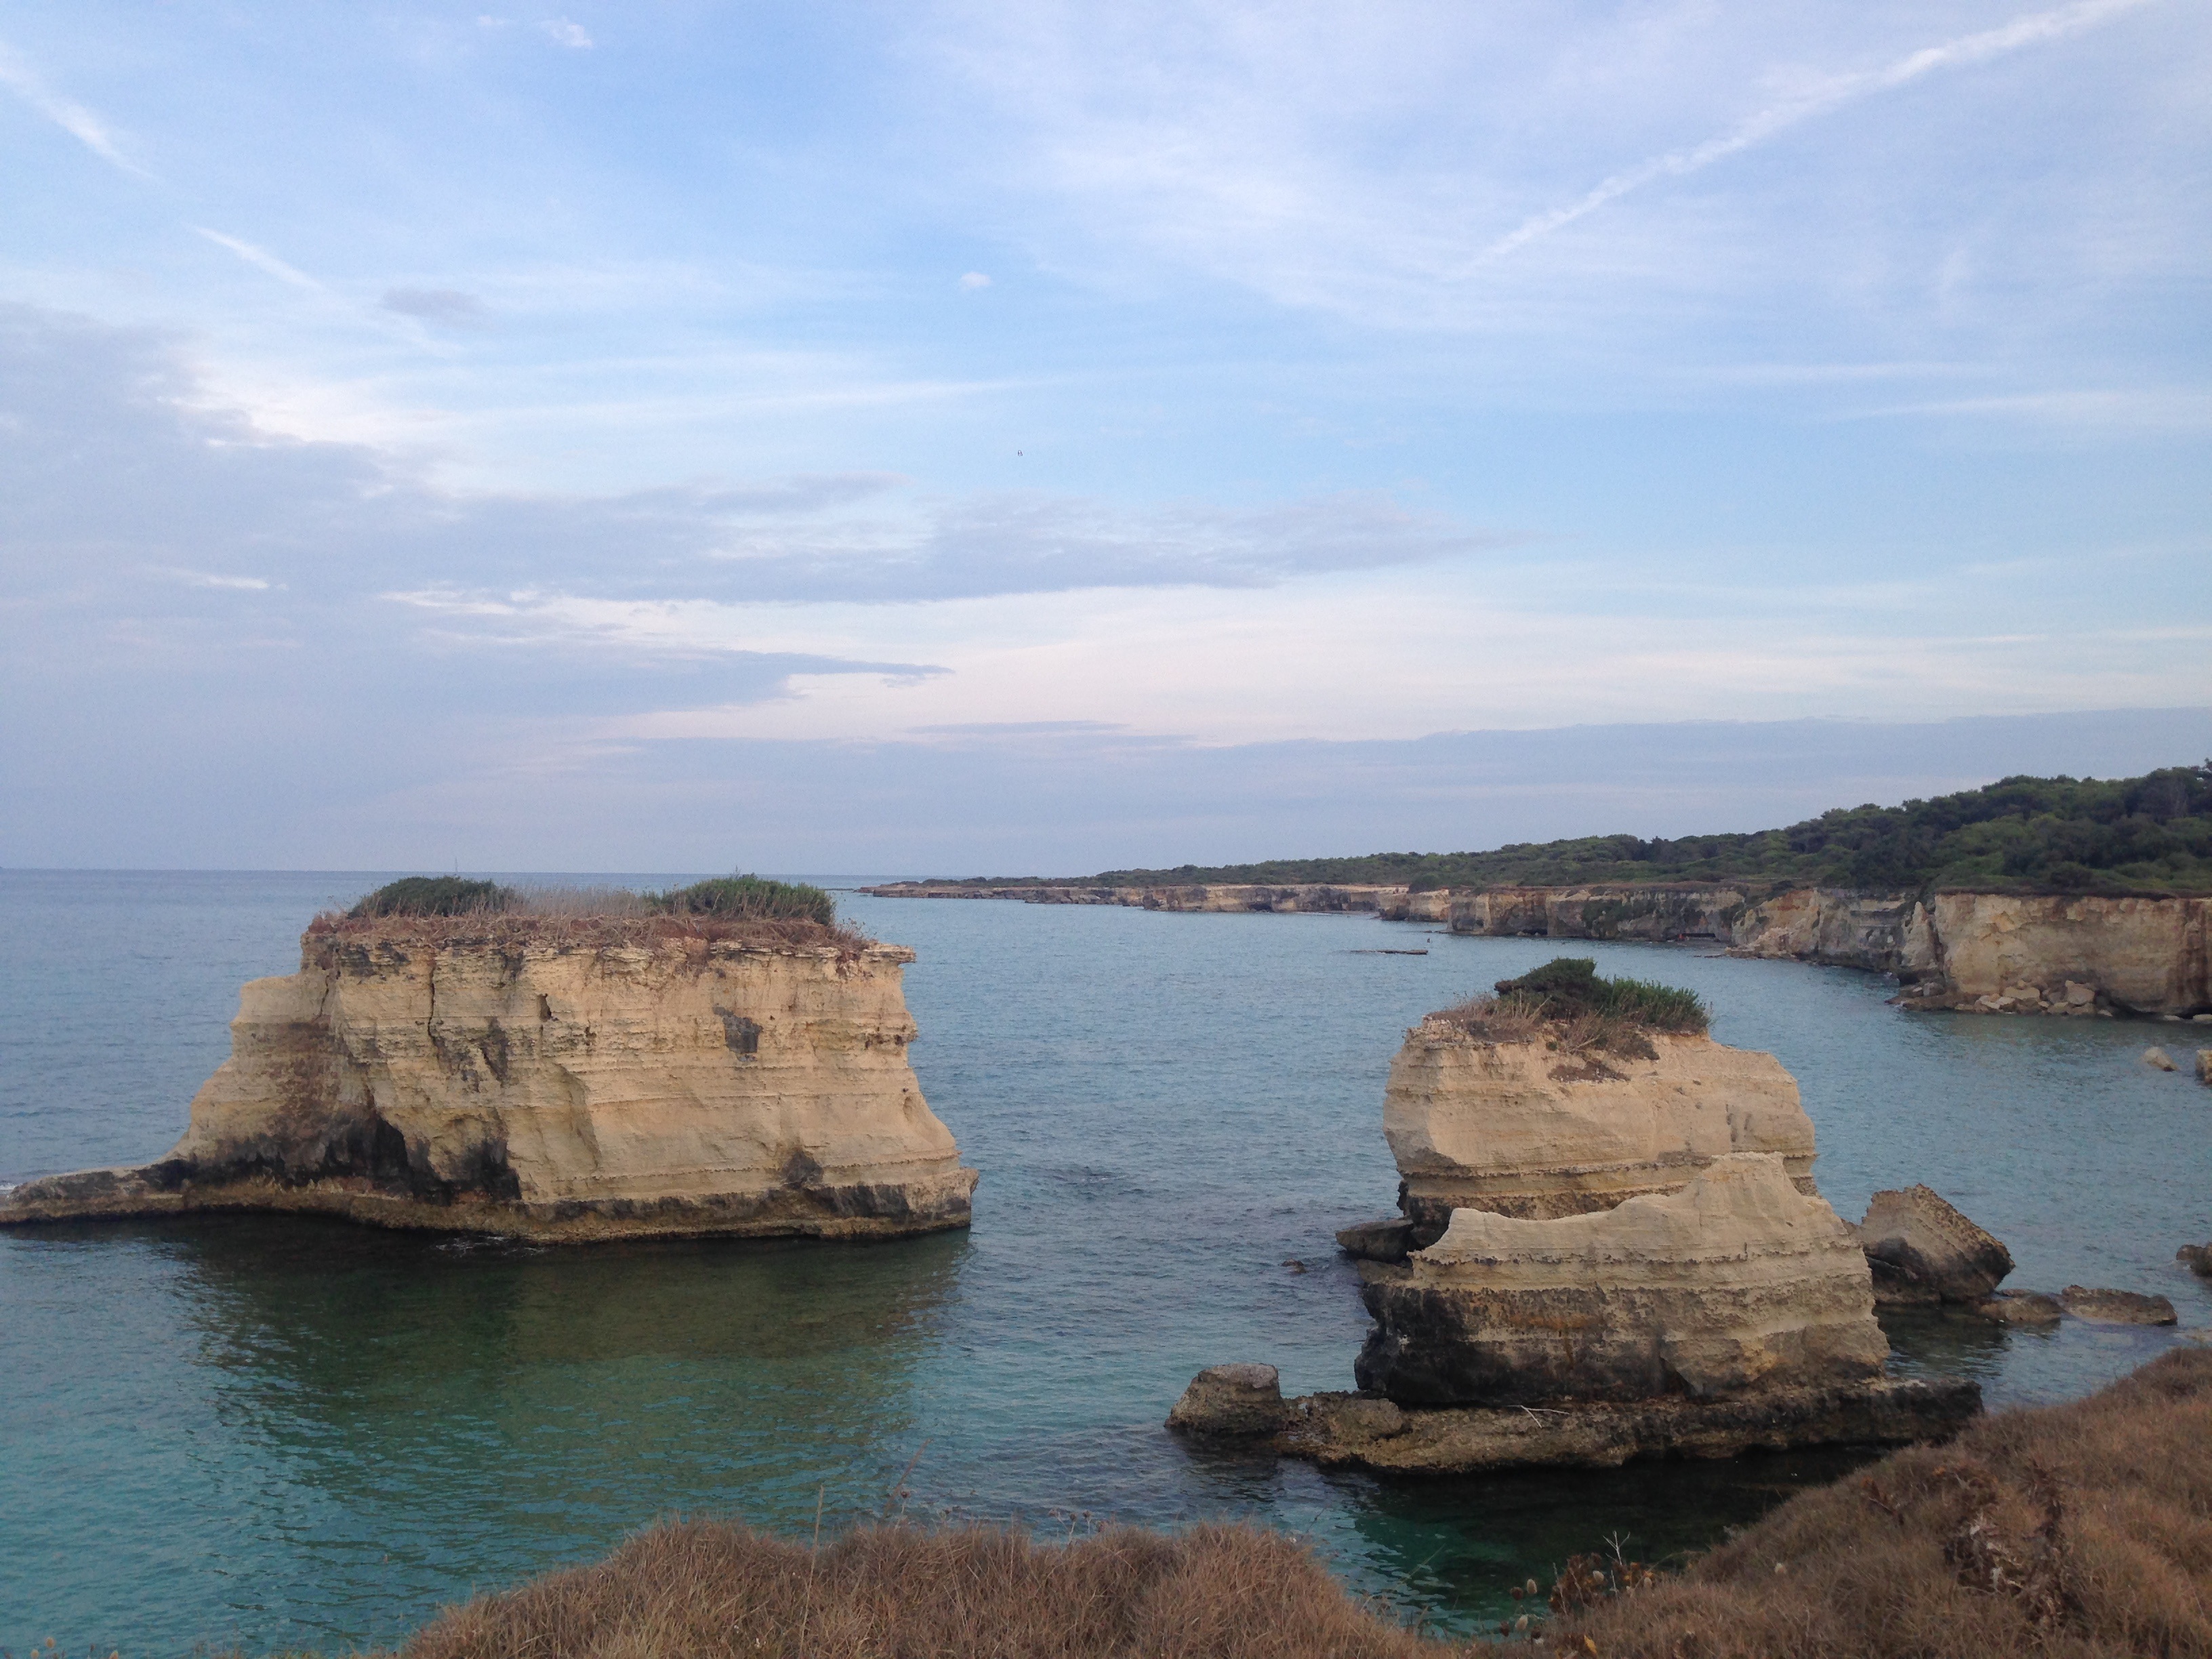
beach, sea, coast, rock, ocean, shore, cliff, cove, inlet, bay, reservoir, terrain, body of water, holidays, costa, loch, cape, islet, landform, puglia, salento, geographical feature